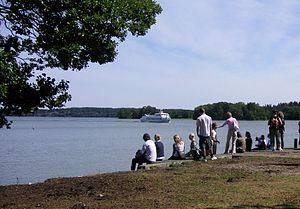
Birka et Hovgården sont deux sites de Suède formant un ensemble archéologique de l'âge des Vikings inscrit au patrimoine mondial de l'UNESCO, situés respectivement sur les îles de Björkö et Adelsö sur le lac Mälar, à environ 30 km de Stockholm.
Hovgården est un site archéologique de Suède situé sur l'île d'Adelsö, dans le lac Mälar à l'ouest de Stockholm. Il est inscrit au patrimoine mondial de l'UNESCO avec le site archéologique viking de Birka, situé sur l'île voisine de Björkö.